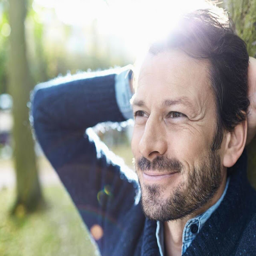
this way , you can understand how your hair in a natural way grows and get an idea of what kind of shapes your facial beard can take .